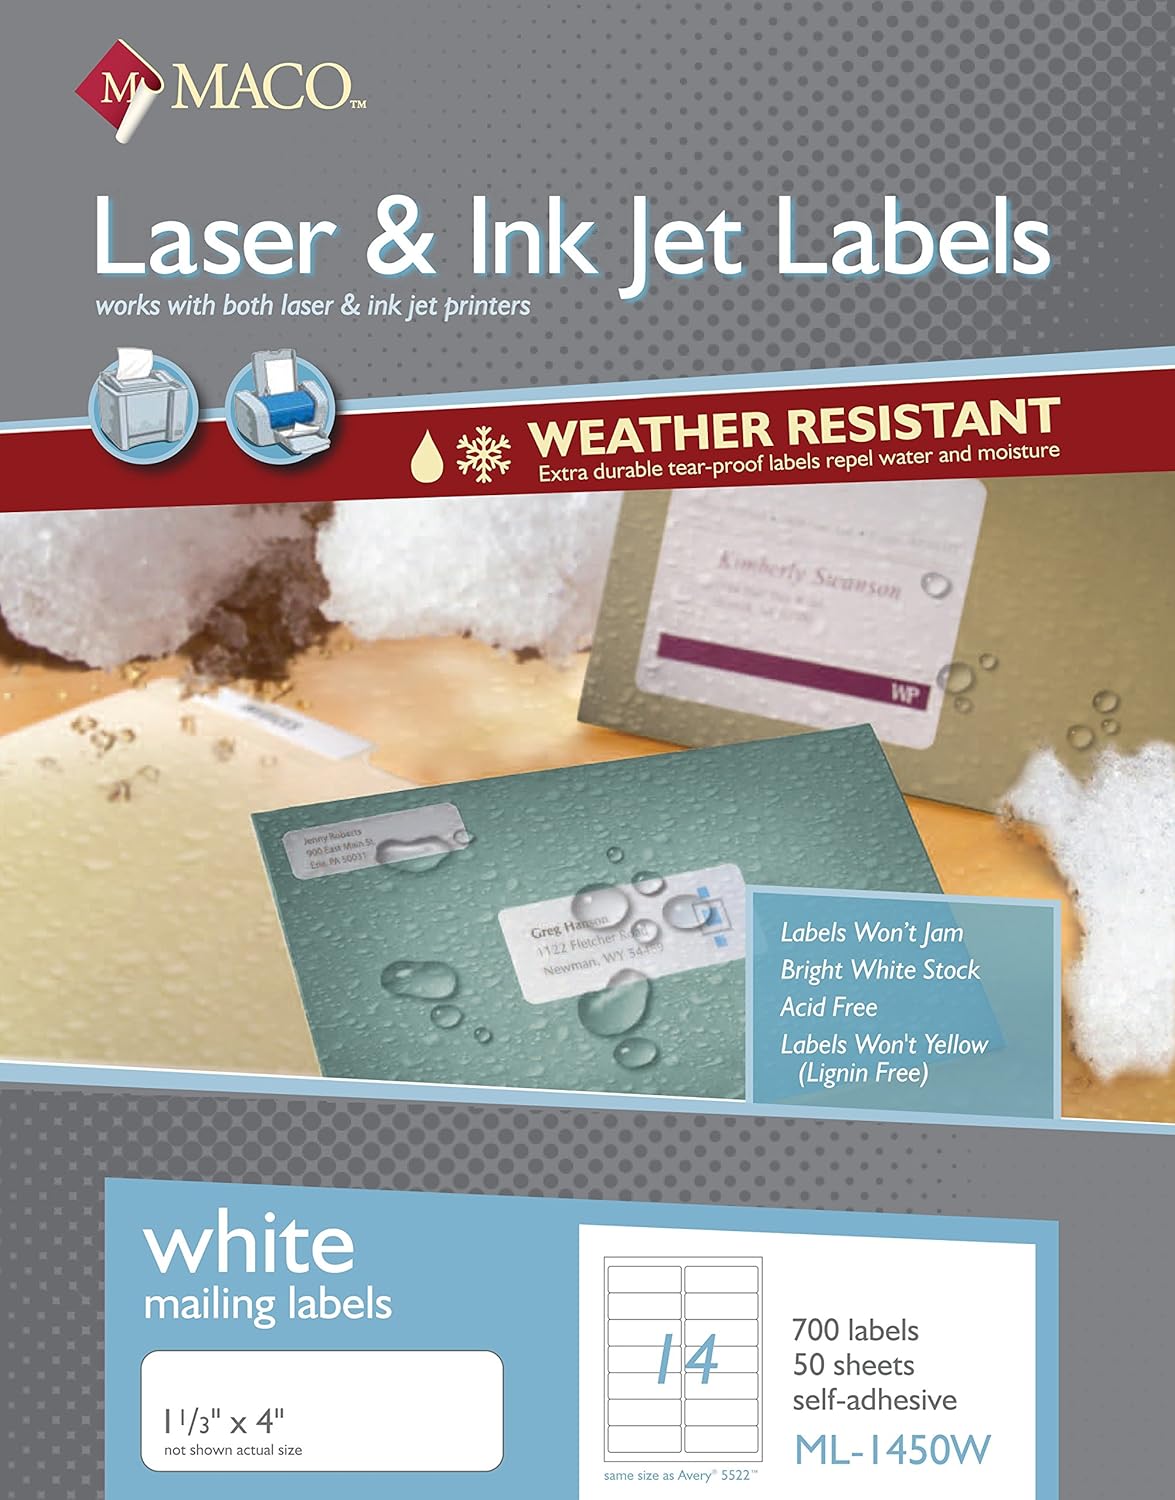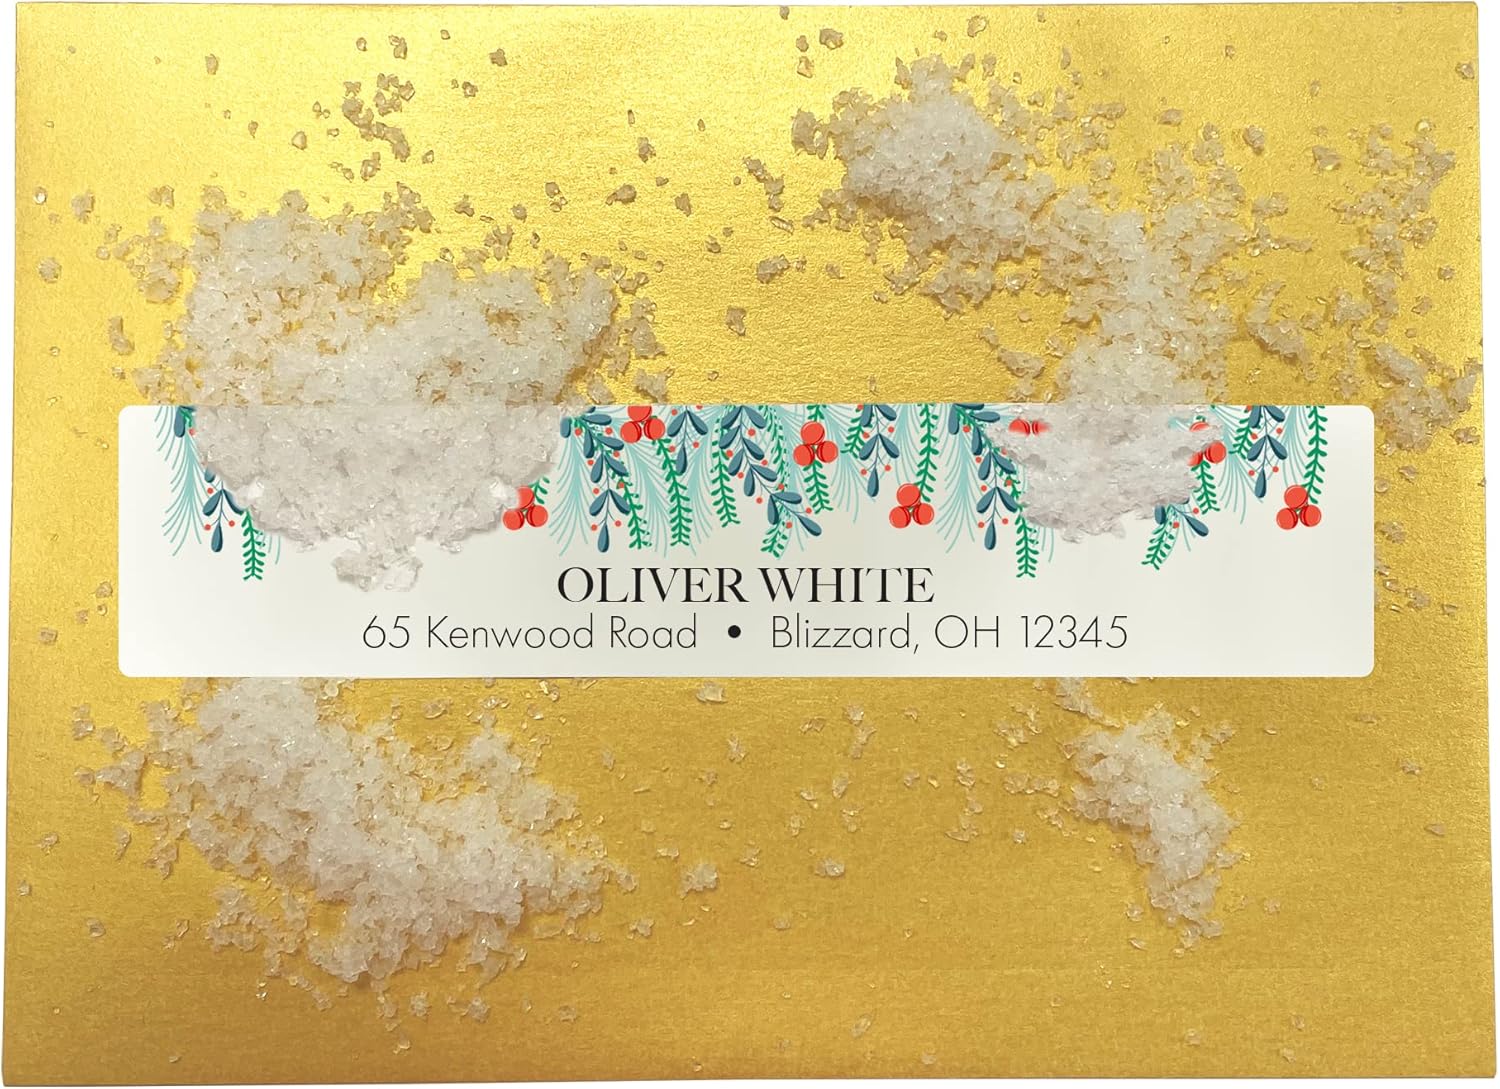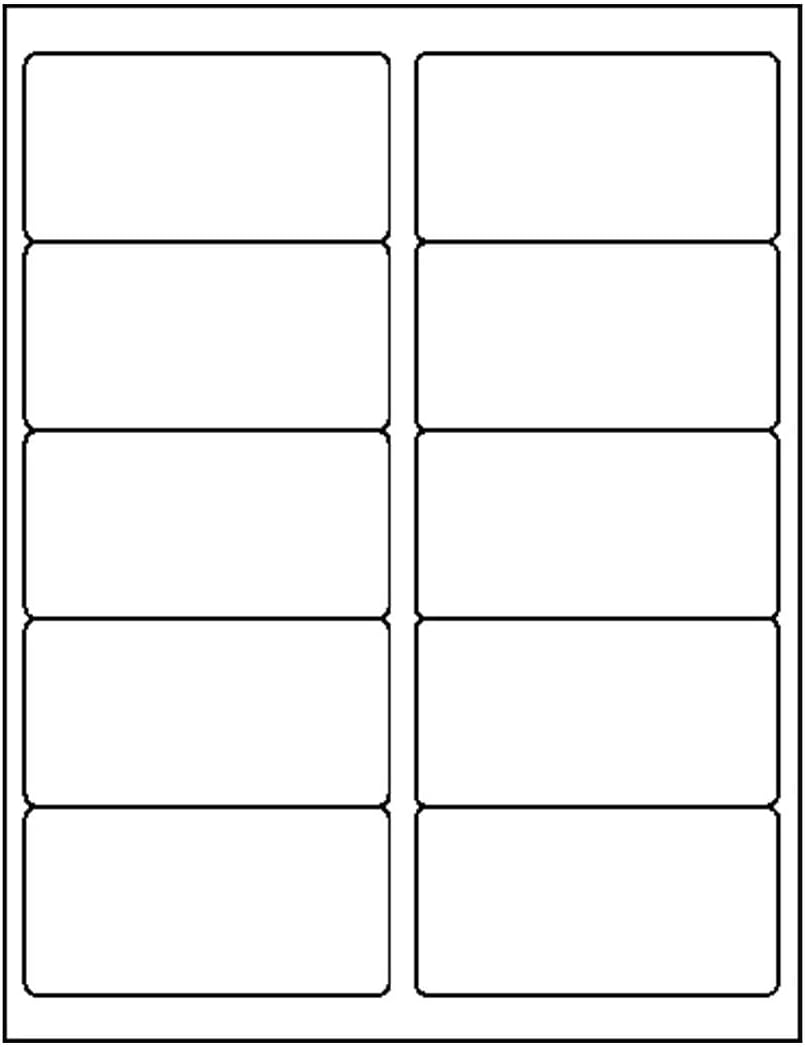
MACO Weather-Resistant White Laser/Ink Jet Shipping Labels, 2" x 4", 10 per Sheet, 500 per Box (ML-1050W)
Category: Office Products
MACO Weather-Resistant White Laser/Ink Jet Address Labels are tear-proof, water-resistant and virtually indestructible! They can handle inclement weather and moist environments. Labels can be printed in both laser and ink jet printers and in color and black and white. Label size: 2 x 4 inches. 10 per sheet, 500 labels per box. MACO has been providing quality products to the business community since 1916. Their office products truly offer a blank canvas for creative business solutions.
Features: Water-resistant and tear-proof labels are virtually indestructible | Labels withstand in inclement weather and moist environments | Print in both laser AND ink jet printers | Permanent adhesive | Same template size as Avery 5523. (Avery and the Avery product numbers are trademarks of Avery Products Corporation. DISCLAIMER: MACO is not affiliated in any way with Avery Products Corporation.)